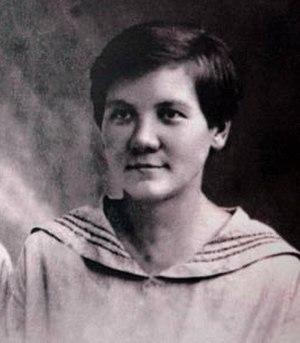
Nina Khrouchtchev, née Nina Petrovna Koukhartchouk le 14 avril 1900 à Vasiliv et morte le 13 août 1984 à Moscou, est la troisième épouse du dirigeant soviétique Nikita Khrouchtchev.